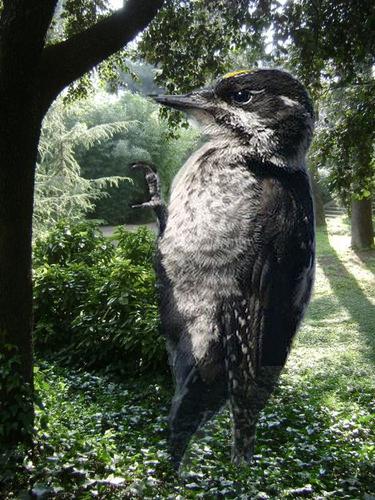
Bird species: American_Three_toed_Woodpecker
Bird type: landbird
Background: land